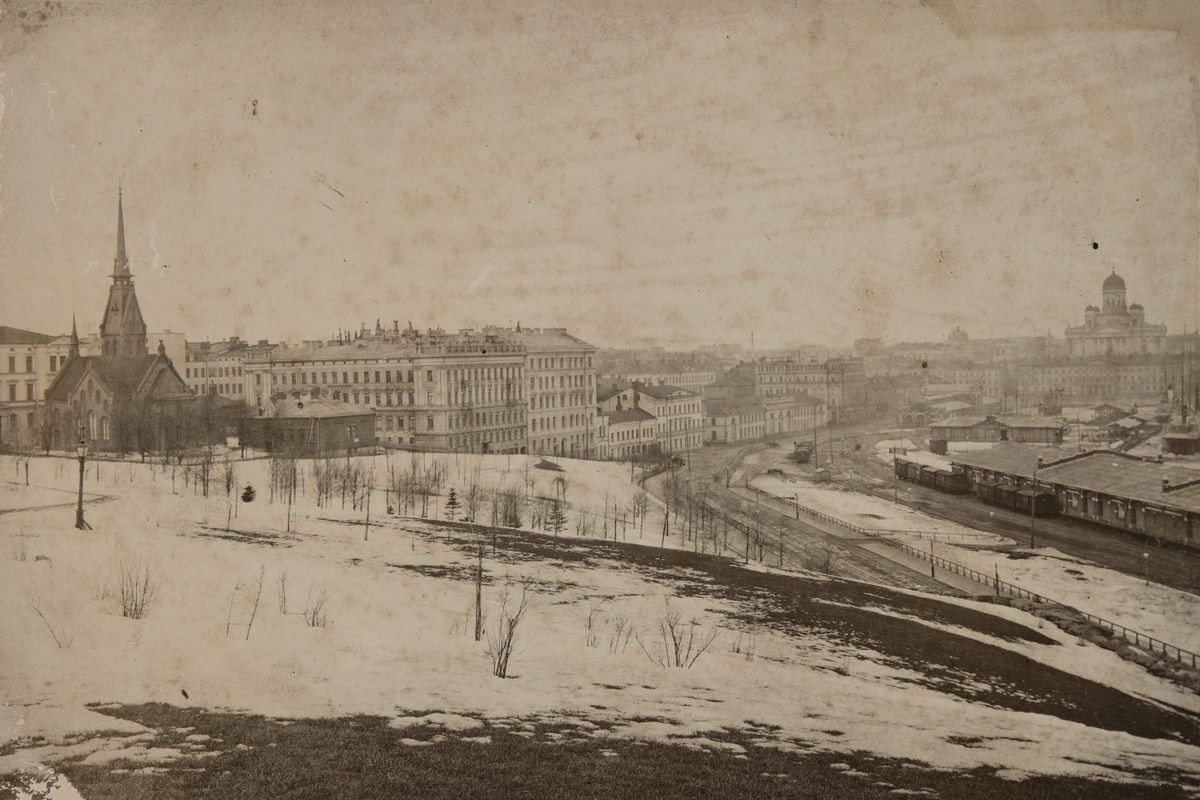
Näkymä Ulriikanporinvuorelta (nykyisin Tähtitorninvuori) Eteläsatamaan
sisällön kuvaus: Näkymä Ulriikanporinvuorelta (nykyisin Tähtitorninvuori) Eteläsatamaan. Etualalla oikealla Saunakatu (myöh. Etelärantatie, nyk. Laivasillankatu), makasiineja (nykyisen Makasiinilaiturin kohdalla) ja satamarata. Kuvassa vasemmalla Saksalainen

kirkko

ja

Läntisen rantakadun (nyk. Eteläranta) rakennusrivistö. Taustalla Nikolainkirkko (myöh. Suurkirkko, nyk. Helsingin tuomiokirkko). mustavalkoinen
Ajankohta: kuvausaika 1900 n.
Paikka: Suomi, Uusimaa, Helsinki, Ullanlinna Helsinki, Laivasillankatu. Eteläranta. Eteläsatama
Aiheet: kadut, puistot, rakennukset, asuinrakennukset, varastot, makasiinit, kirkkorakennukset, Helsingin tuomiokirkko, satamat, rautatiet, junanvaunut, tavaravaunut, laivat